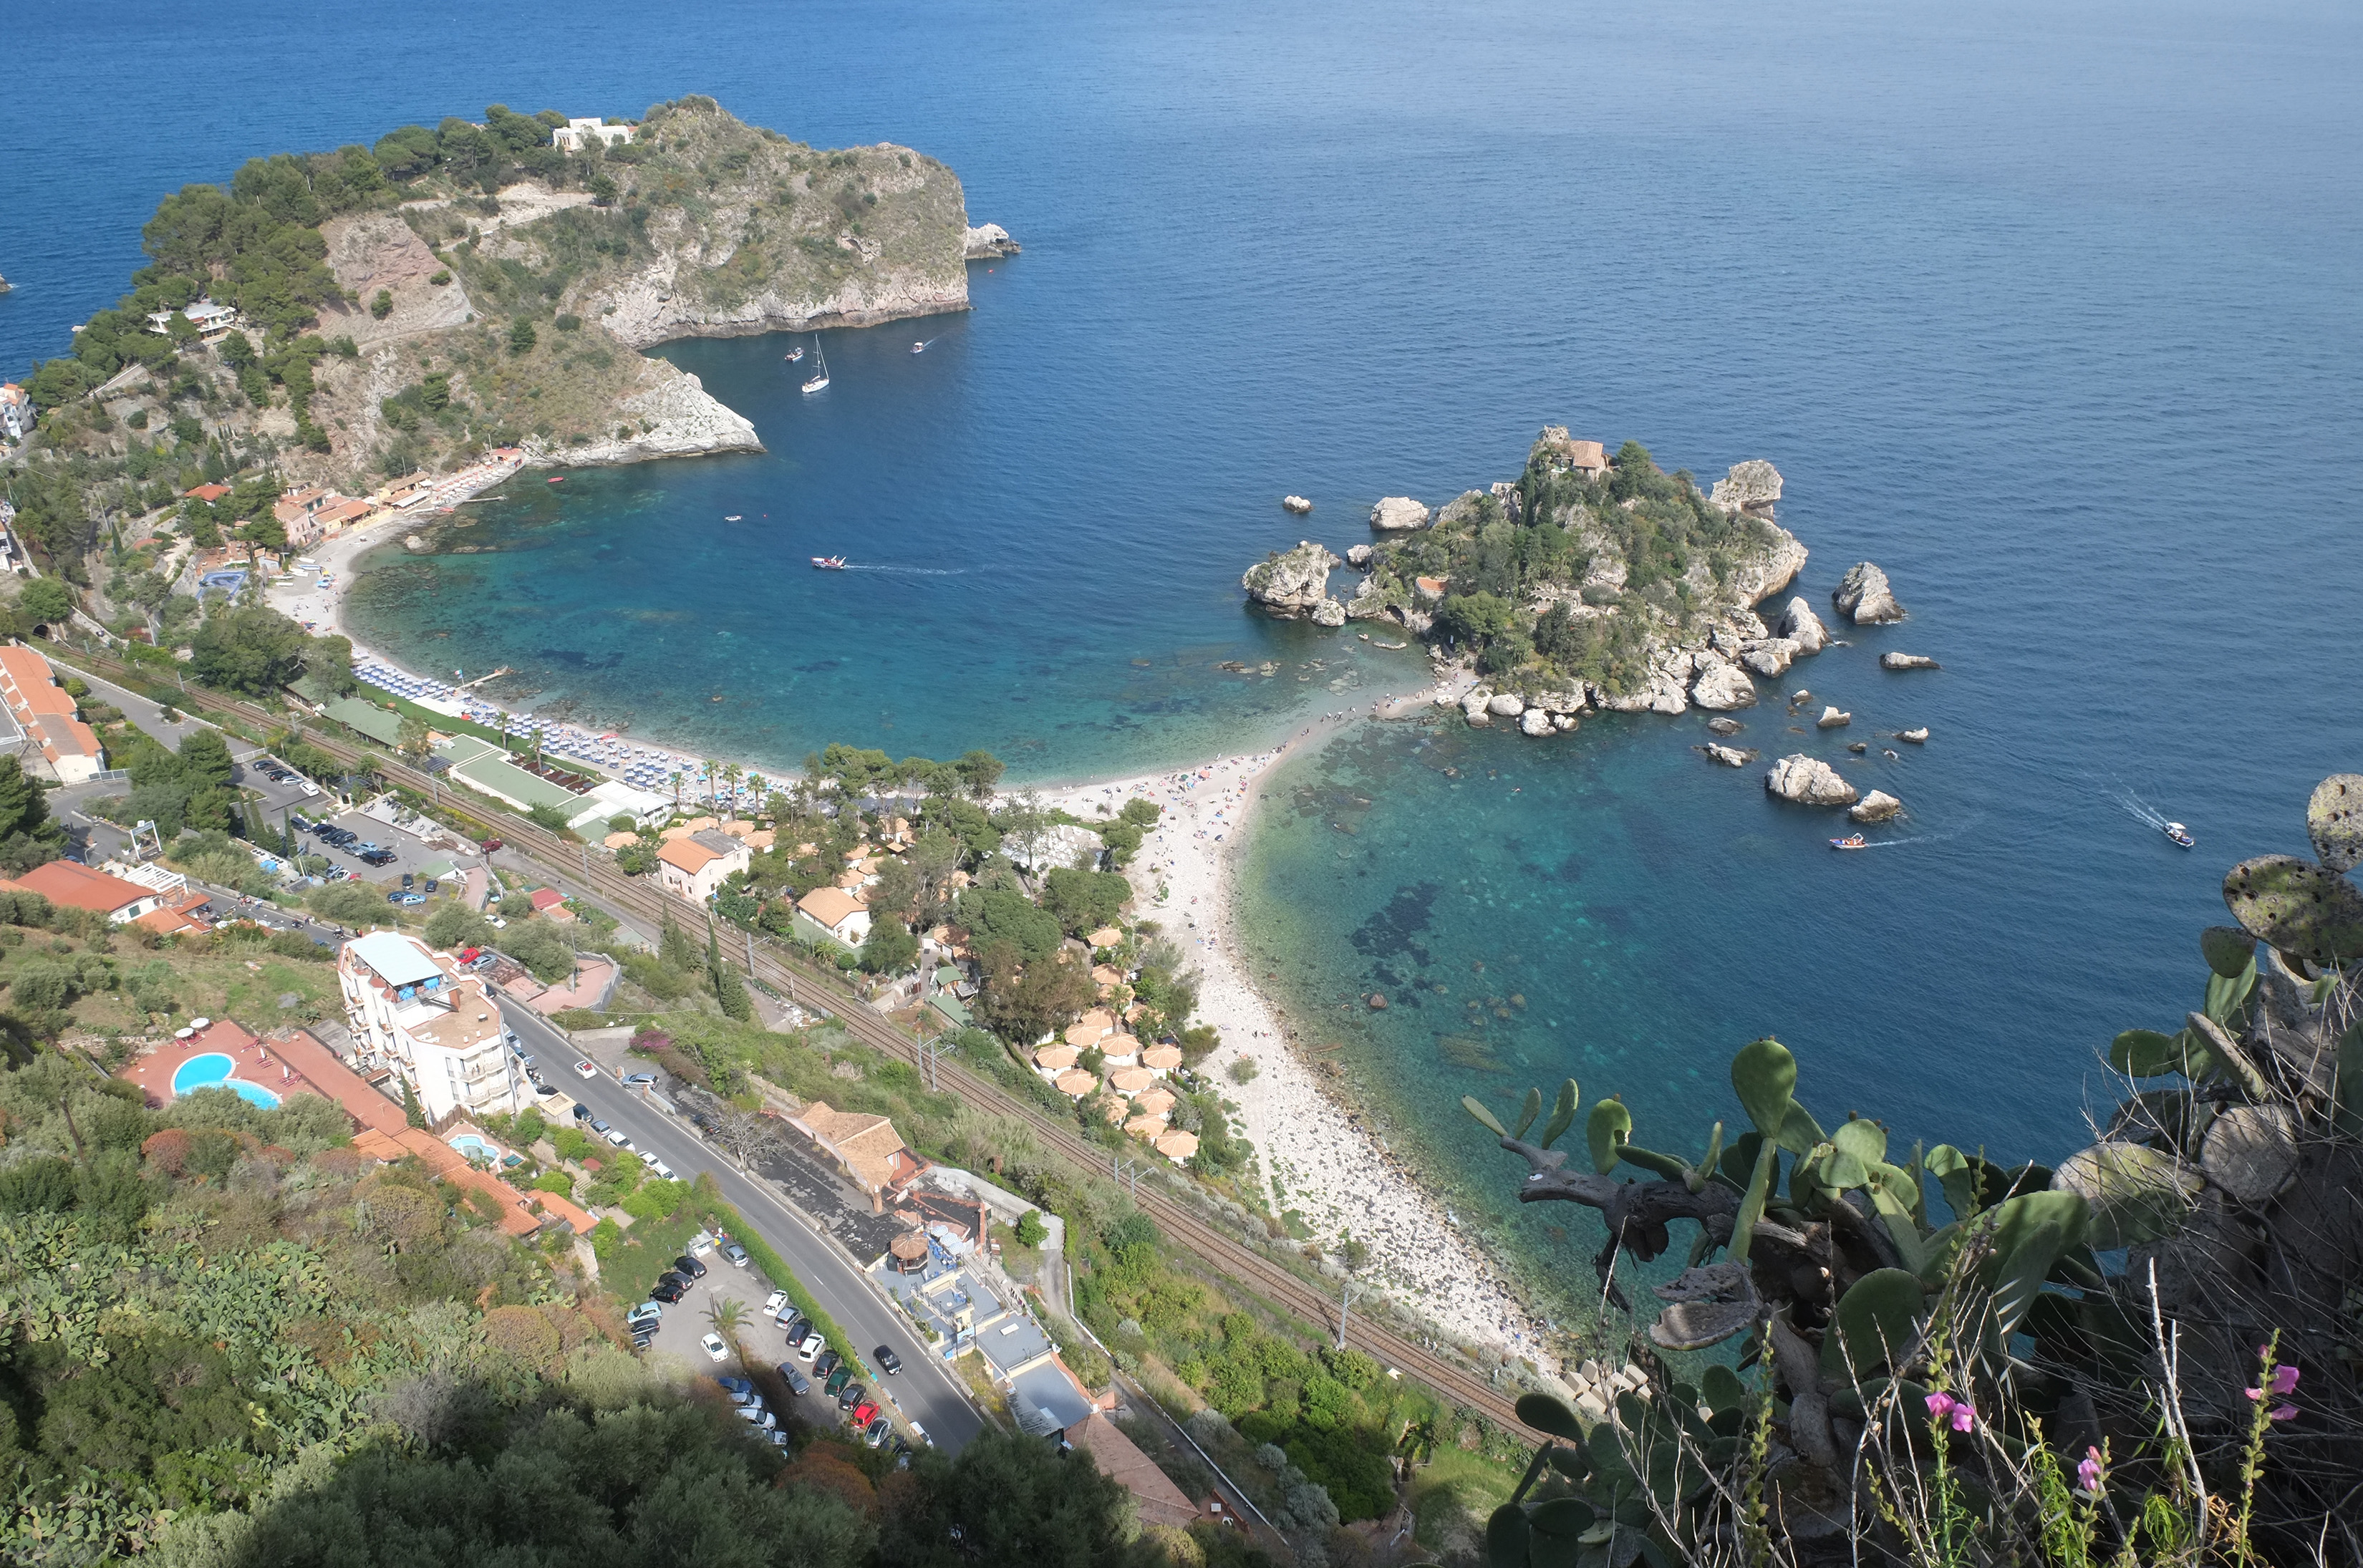
beach, sea, coast, ocean, shore, cliff, cove, bay, island, italy, terrain, archipelago, fuji, cape, sicily, taormina, islet, fujix, fujixe1, e1, landform, aerial photography